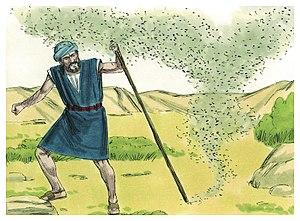
Illustration biblique du livre de la Exode chapitre 9 עברית: 9 האיור המקראי של change me! פרק हिन्दी: {{{hi}}} अध्याय change me! की पुस्तक की बाइबिल चित्रण Bahasa Indonesia: Ilustrasi Alkitab dari Kitab Keluaran pasal 9 Italiano: Illustrazione biblica del libro della change me! Capitolo 9 日本語: change me!9章の本の聖書の実例 Jawa: Ilustrasi Alkitab saking Kitab Pangentasan pasal 9 한국어: change me! 9 장 장부의 성경 그림 Bahasa Melayu: Ilustrasi Alkitab dari Kitab Keluaran pasal 9